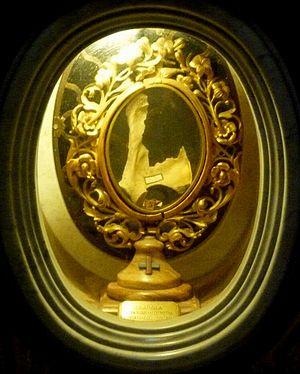
Omoplate de Jean de Matha, Basilique Saint-Chrysogone, Rome
La basilique San Crisogono est une église romaine située dans le quartier Trastevere sur la via di Trastevere. C'est l'une des plus anciennes églises de Rome, édifiée initialement au IVᵉ siècle et entièrement reconstruite au XVIIᵉ siècle et dédiée à saint Chrysogone d'Aquilée.
Jean de Matha est un religieux français, né le 23 juin 1160 à Faucon-de-Barcelonnette et mort à Rome le 17 décembre 1213. Il est le fondateur, avec saint Félix de Valois, de l'Ordre de la Sainte Trinité.